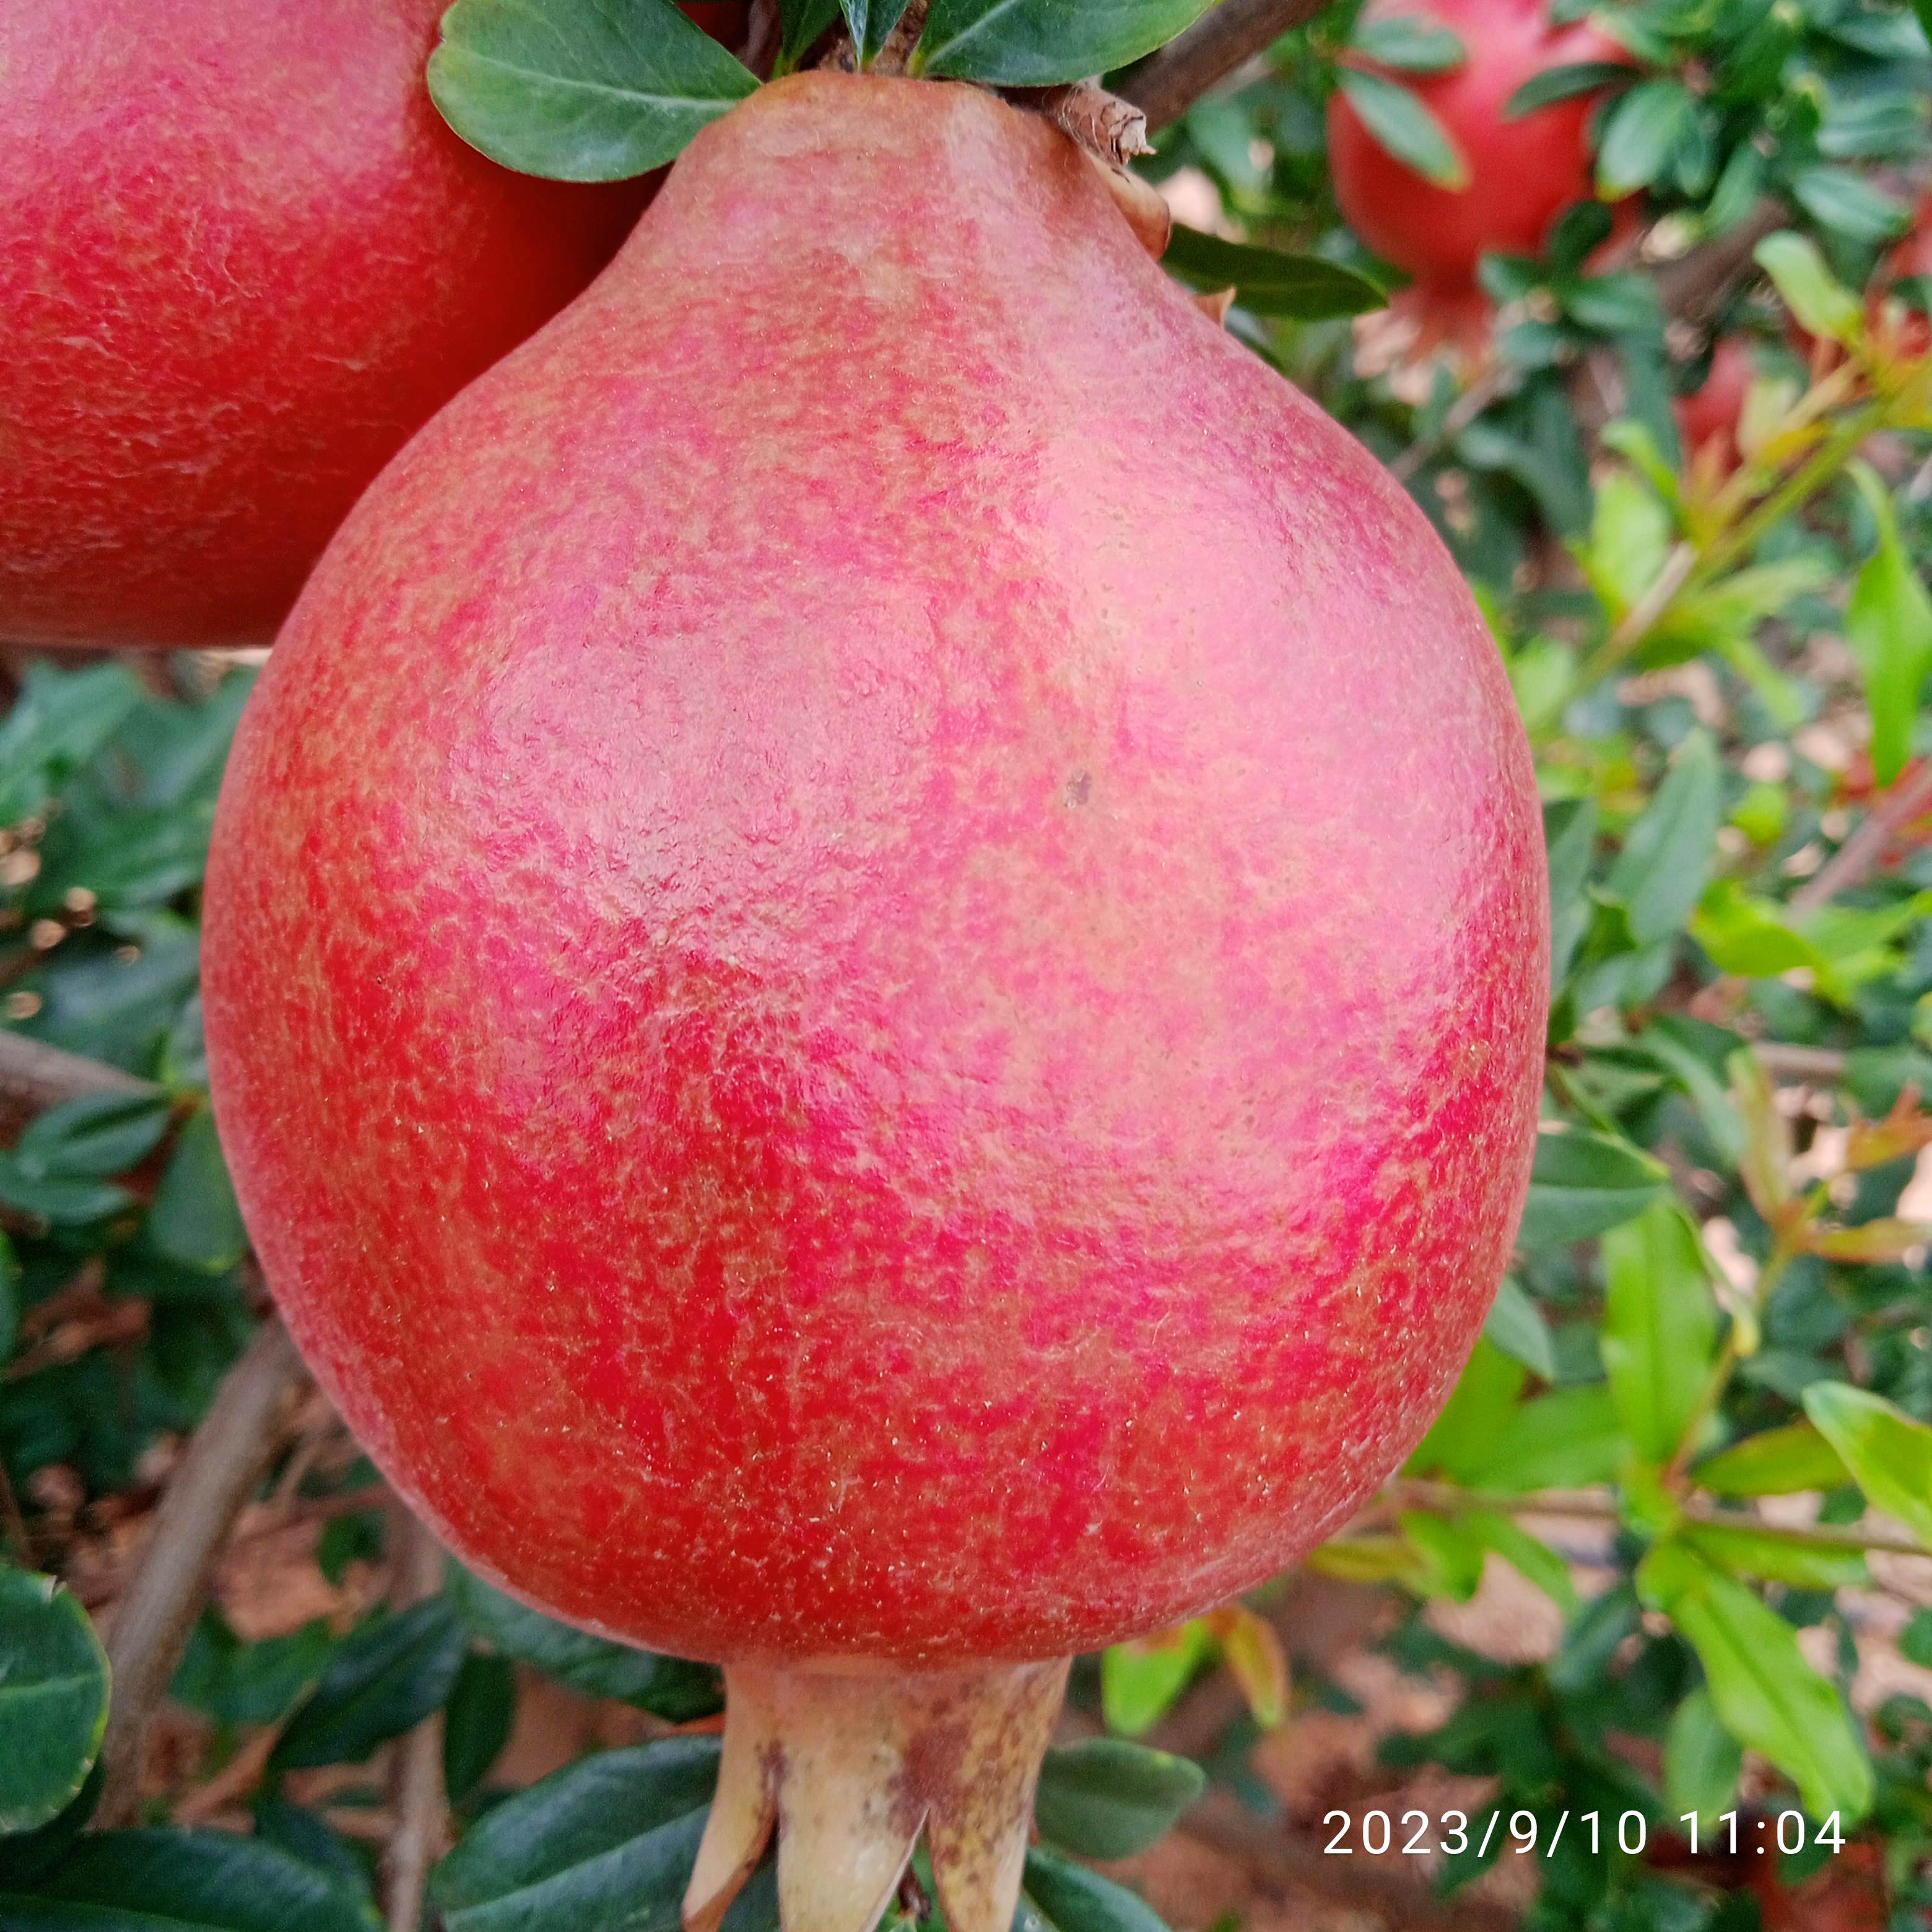
Label: Healthy